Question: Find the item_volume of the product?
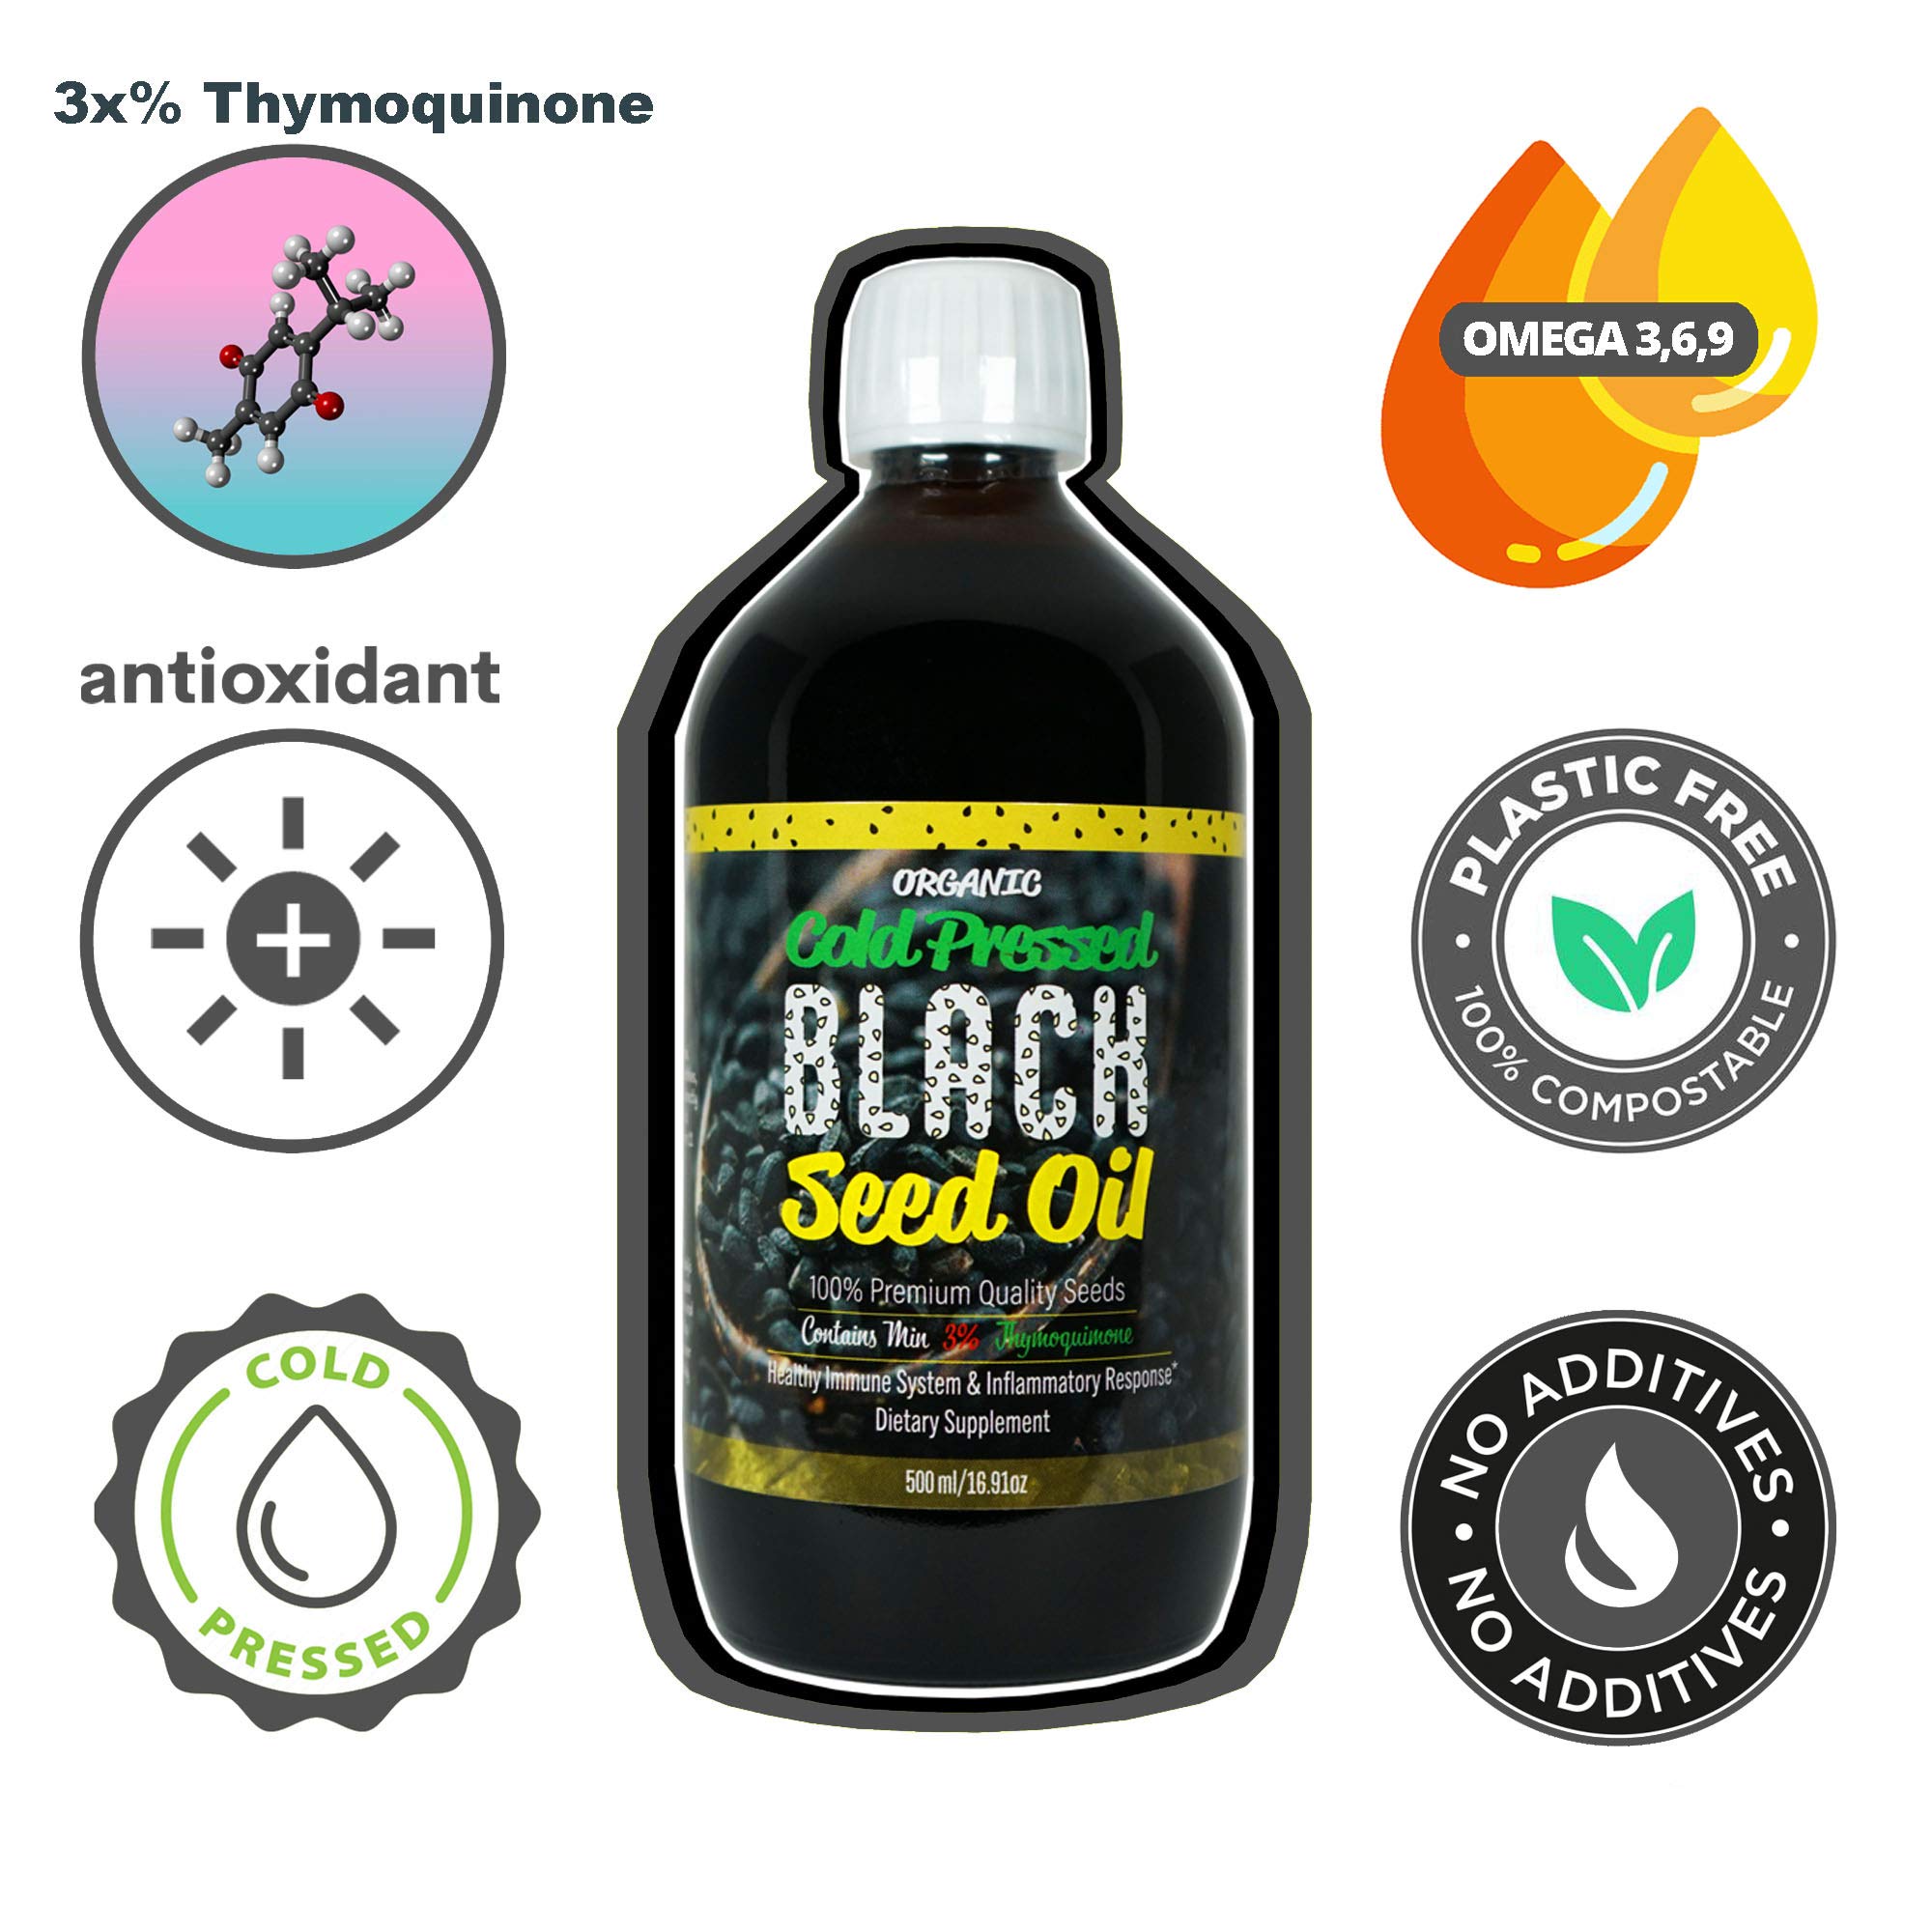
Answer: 500.0 fluid ounce